Bradley Wiggins

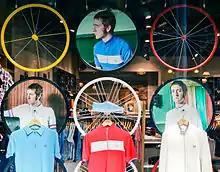
Wiggins has helped design a range of clothing with mod label Fred Perry.

In March, Wiggins finished second in the opening time trial of the Paris–Nice, one second behind 's Gustav Larsson, who avoided the wet conditions, unlike Wiggins and the other favourites that set off later in the day. The following day, he took the lead in the race after being part of a 30-man breakaway as the peloton split into echelons. He held the lead for the rest of the event, winning the final stage, a time-trial on the Col d'Èze, to win the race by eight seconds overall and become the first British rider to win the race since Tom Simpson in 1967. His final stage victory was also good enough to give him the points classification. Wiggins's time is the fastest time for the traditional time-trial on the Col d'Èze.